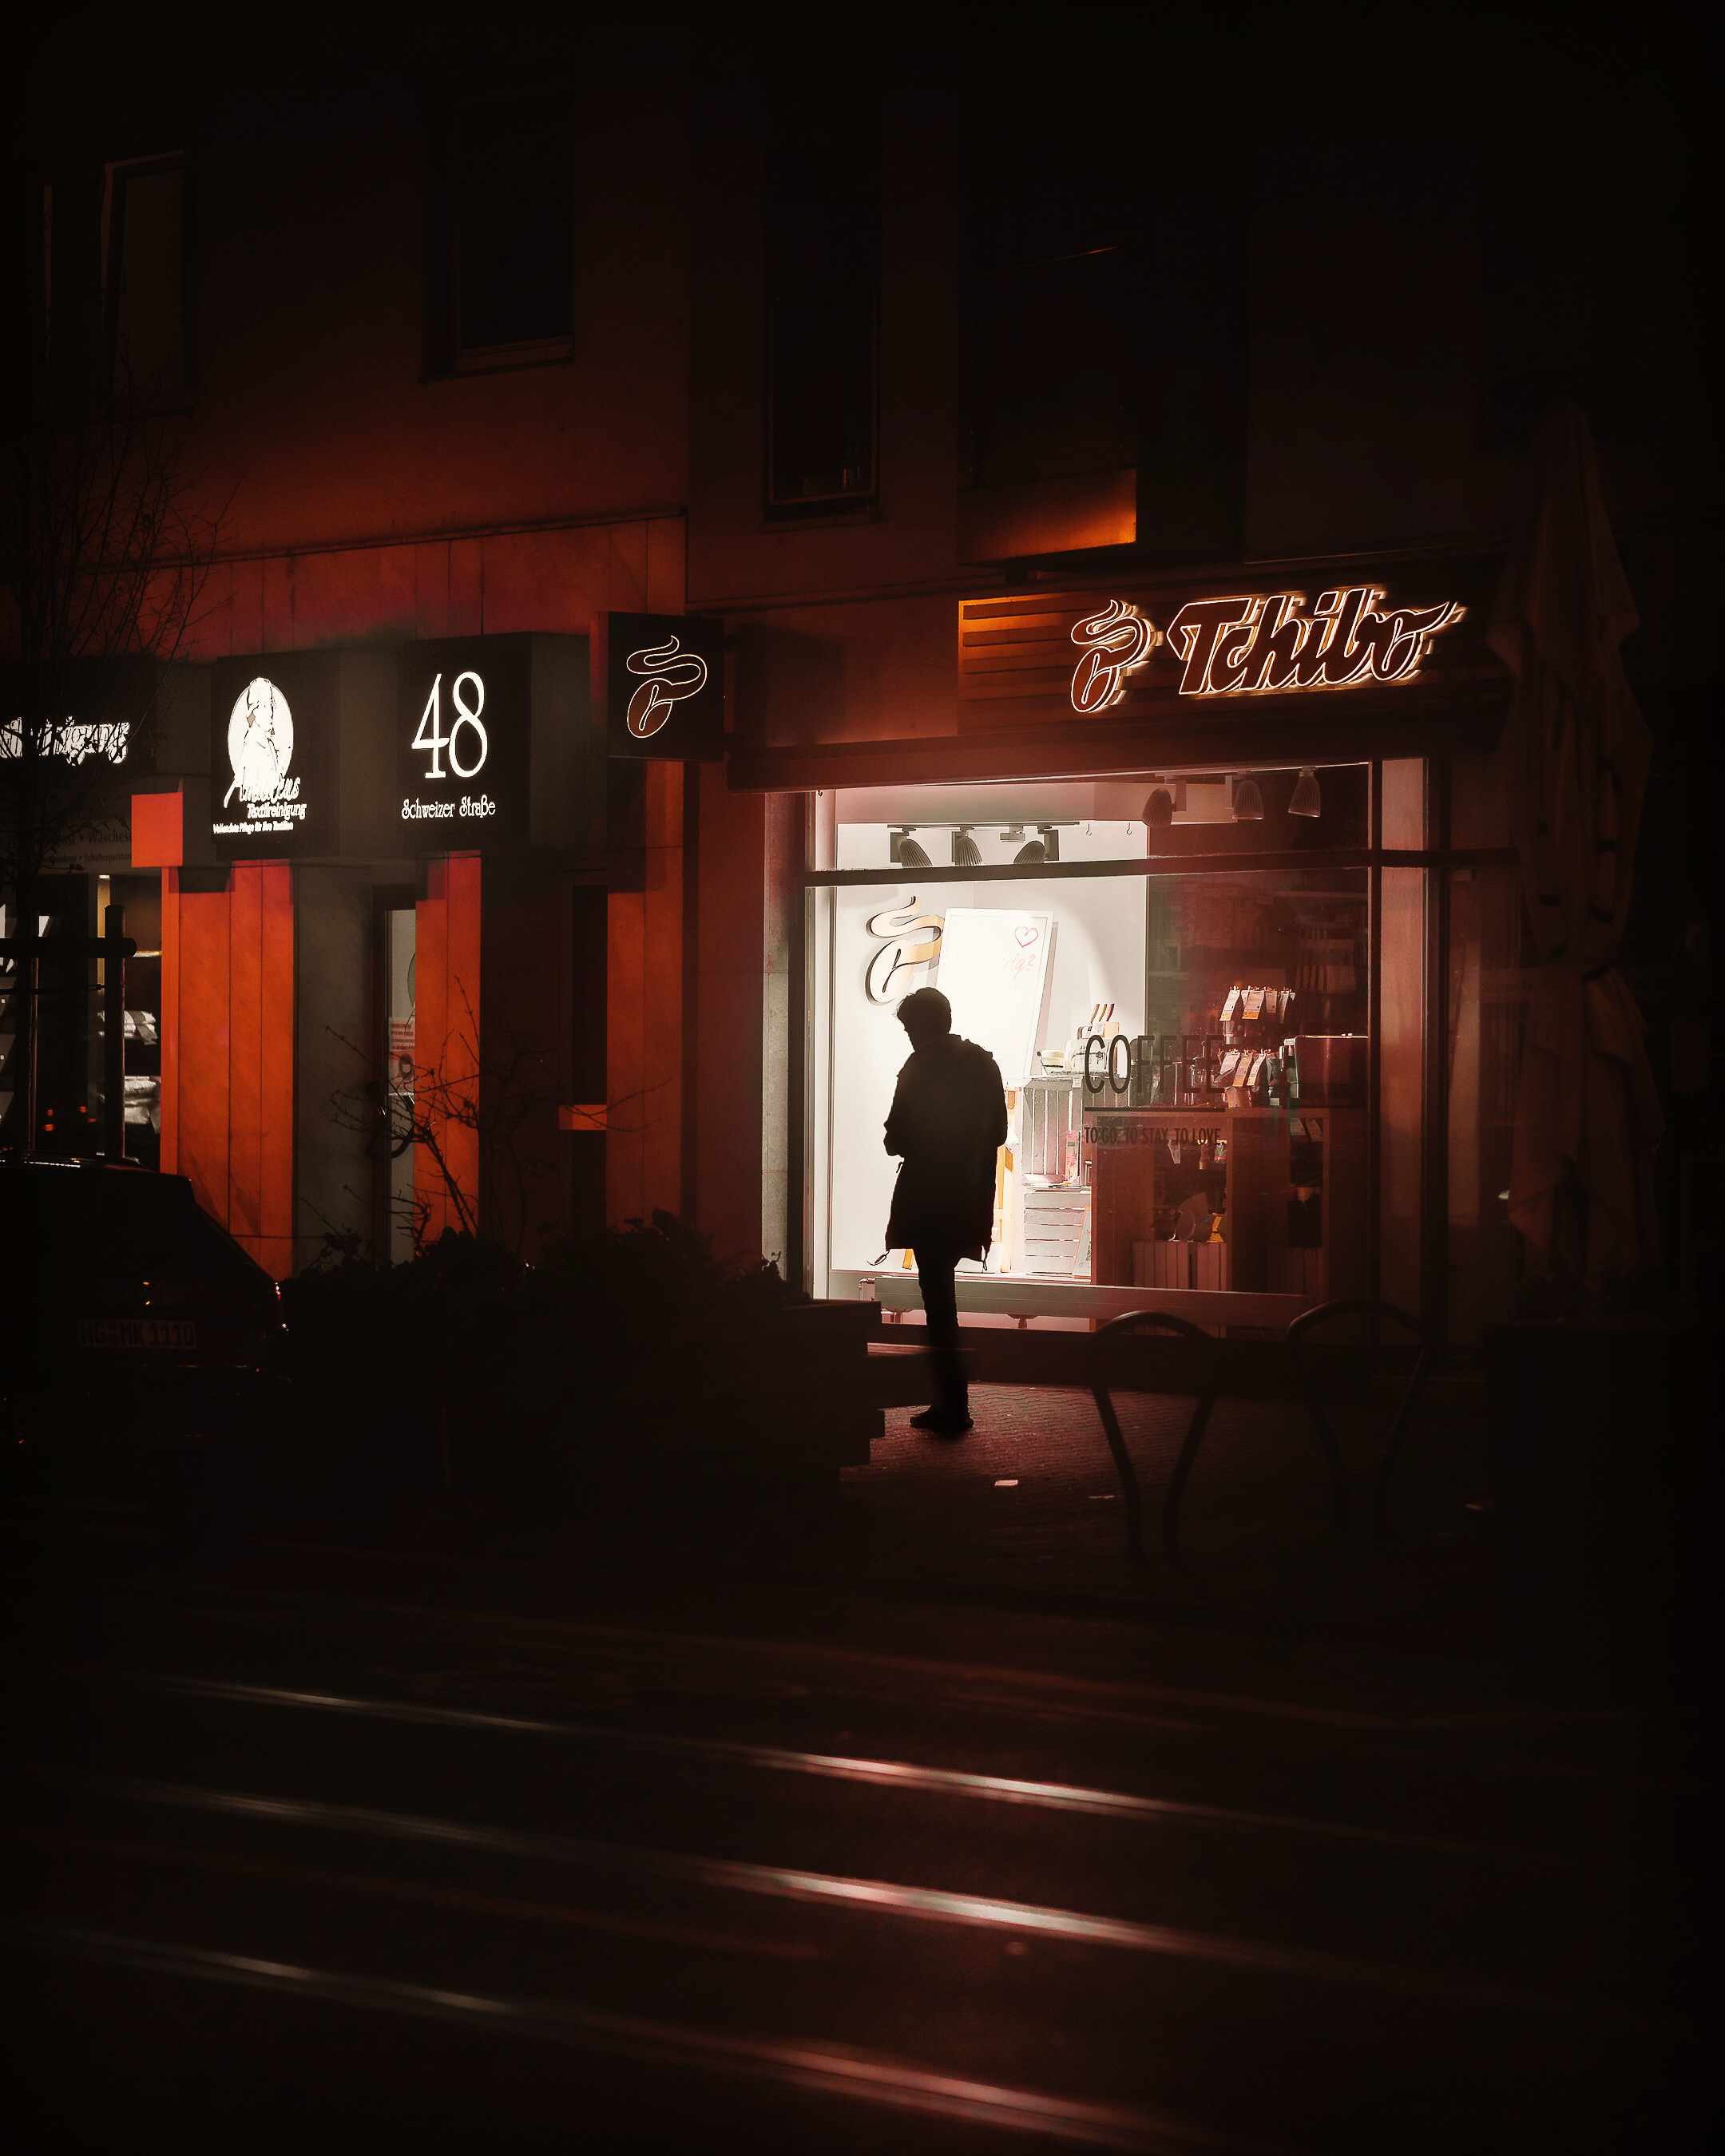
window, electricity, font, midnight, door, Tints and shades, facade, city, electronic signage, darkness, neon, stairs, automotive lighting, road, signage, street, backlighting, room, evening, art, flash photography, light fixture, pedestrian, shadow, night, visual arts, logo, sky, neon sign